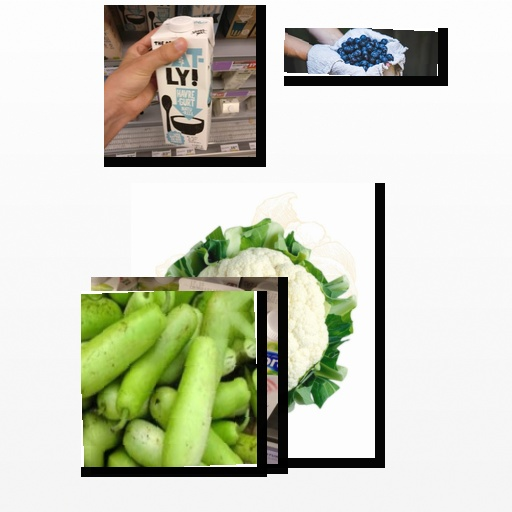
Food items: cauliflower, oatghurt, blueberry, bottle_gourd, soyghurt